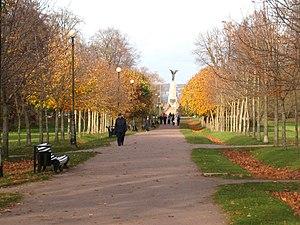
Le parc de Kadriorg est un parc du quartier de Kadriorg à Tallinn en Estonie.